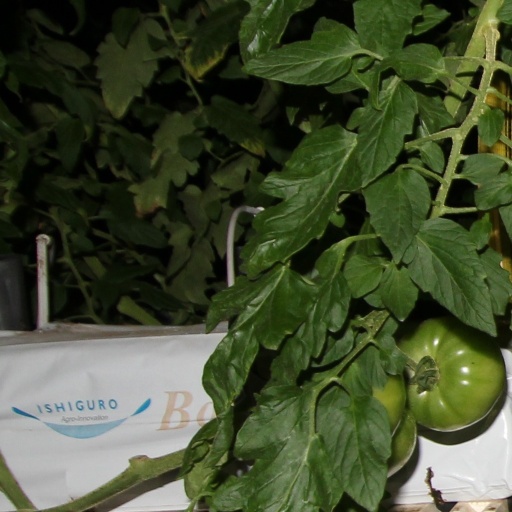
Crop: tomato